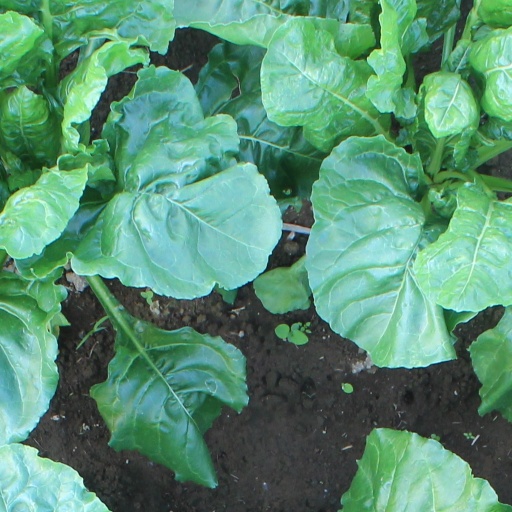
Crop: sugar beet